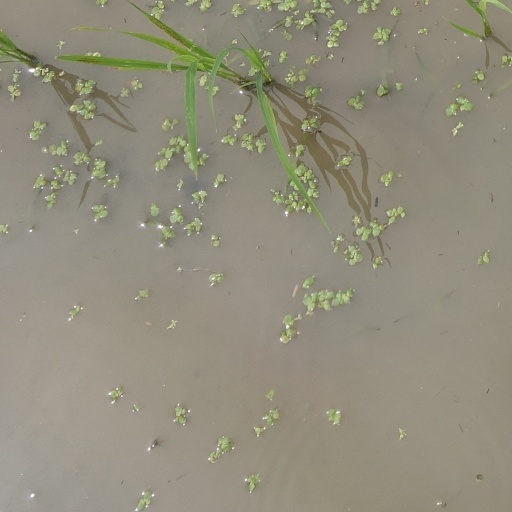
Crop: rice